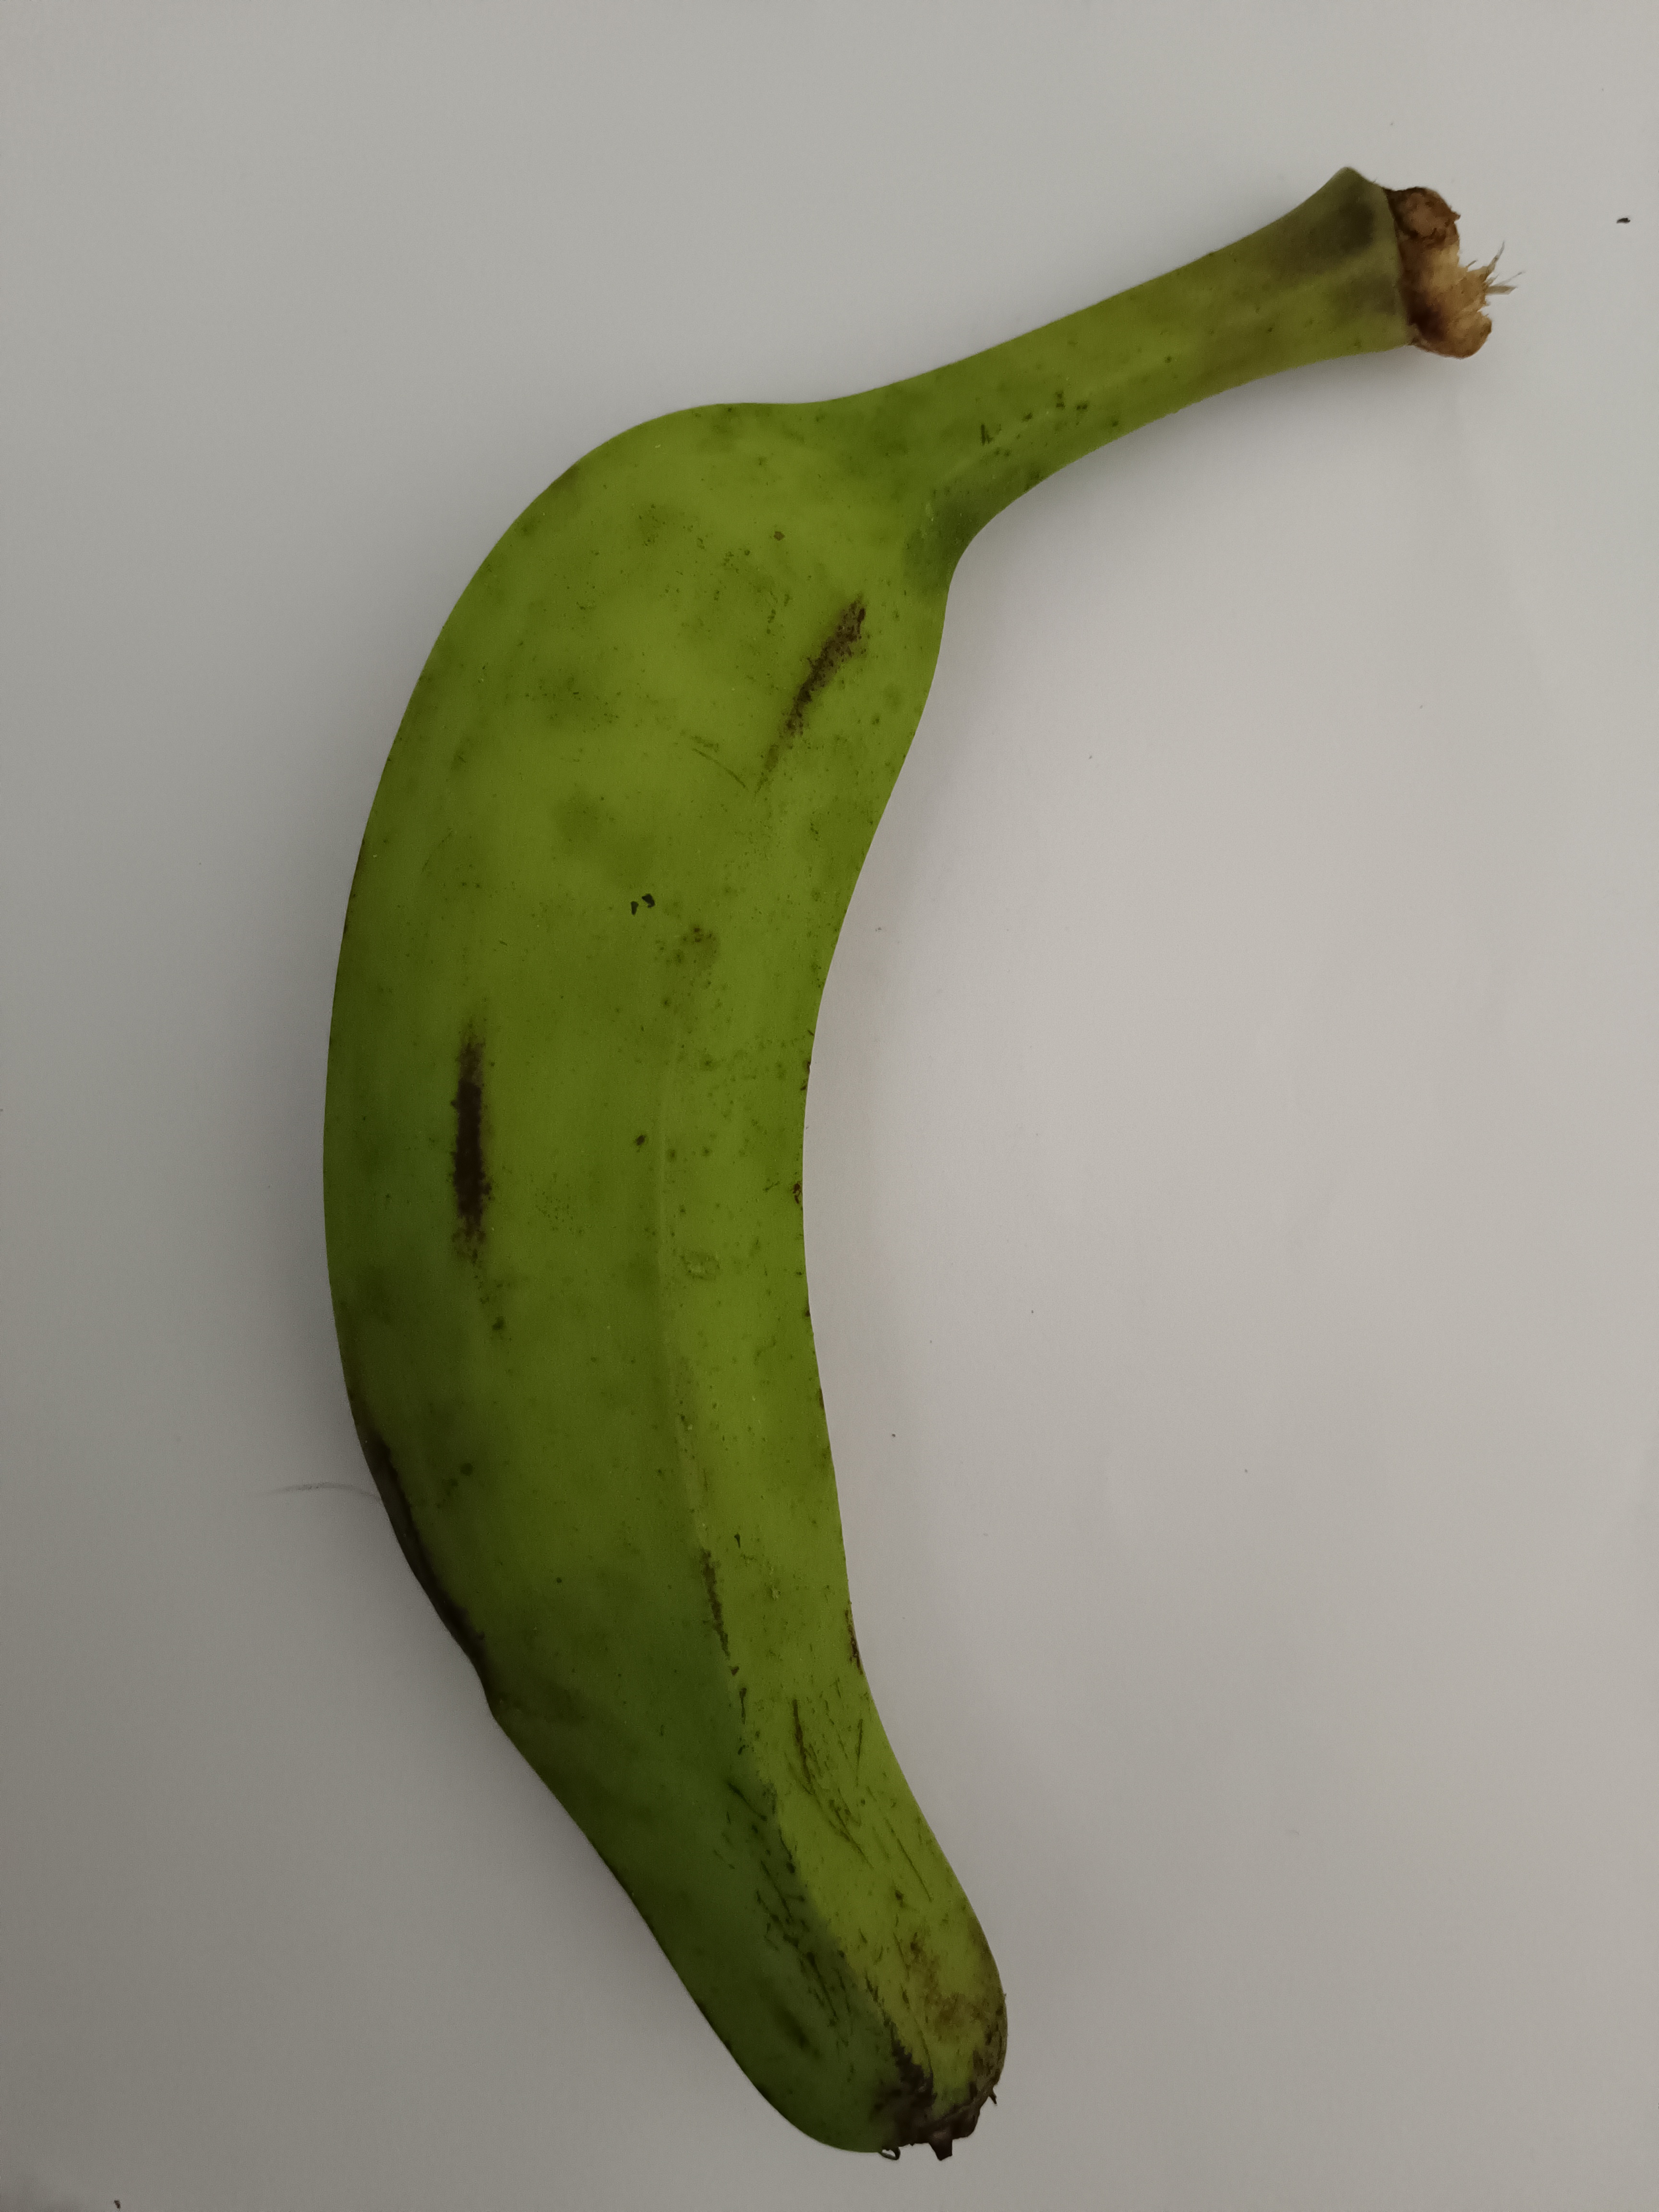
Banana variety: Anaji